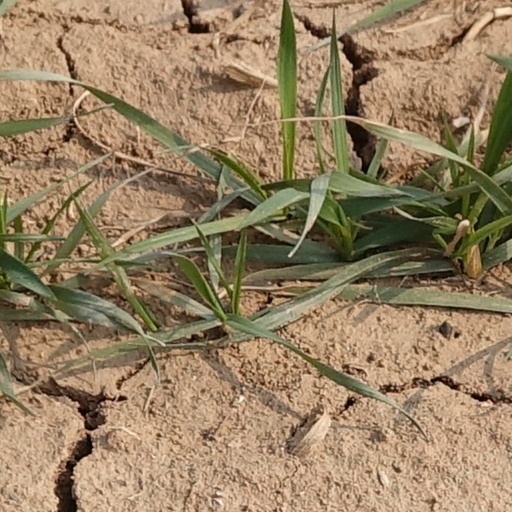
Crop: wheat